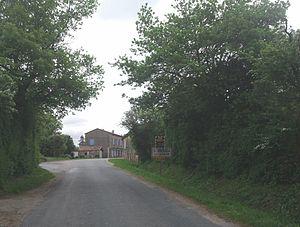
L'entrée de Saint-Antonin-de-Lacalm sur la D138
Saint-Antonin-de-Lacalm est une ancienne commune française située dans le département du Tarn, en région Occitanie.